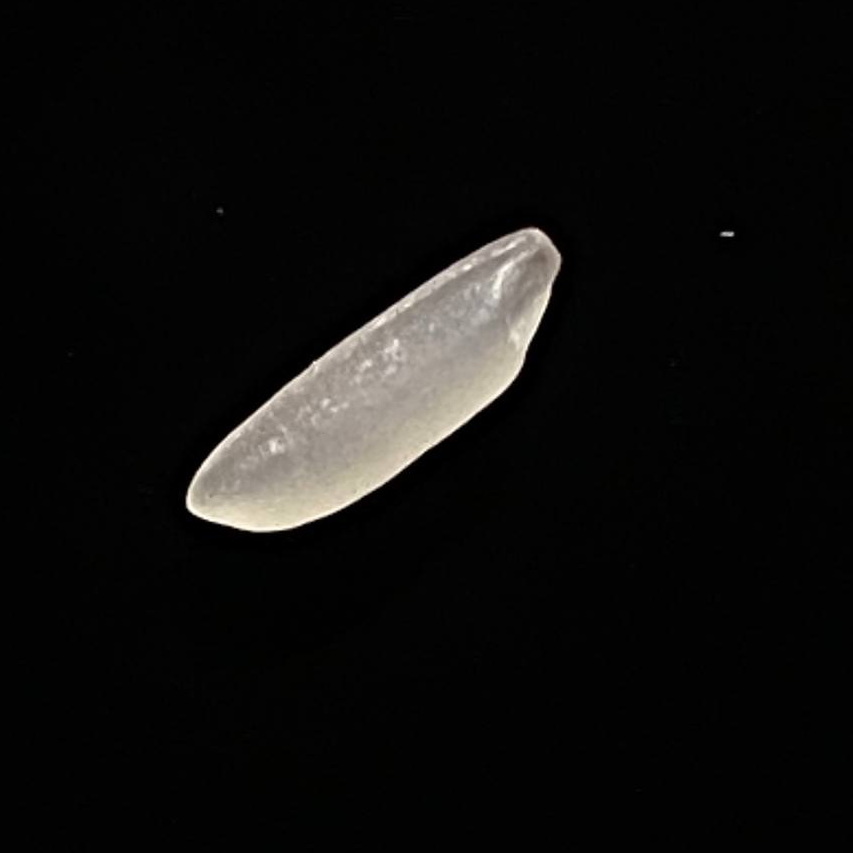
Rice variety: Shampakatari